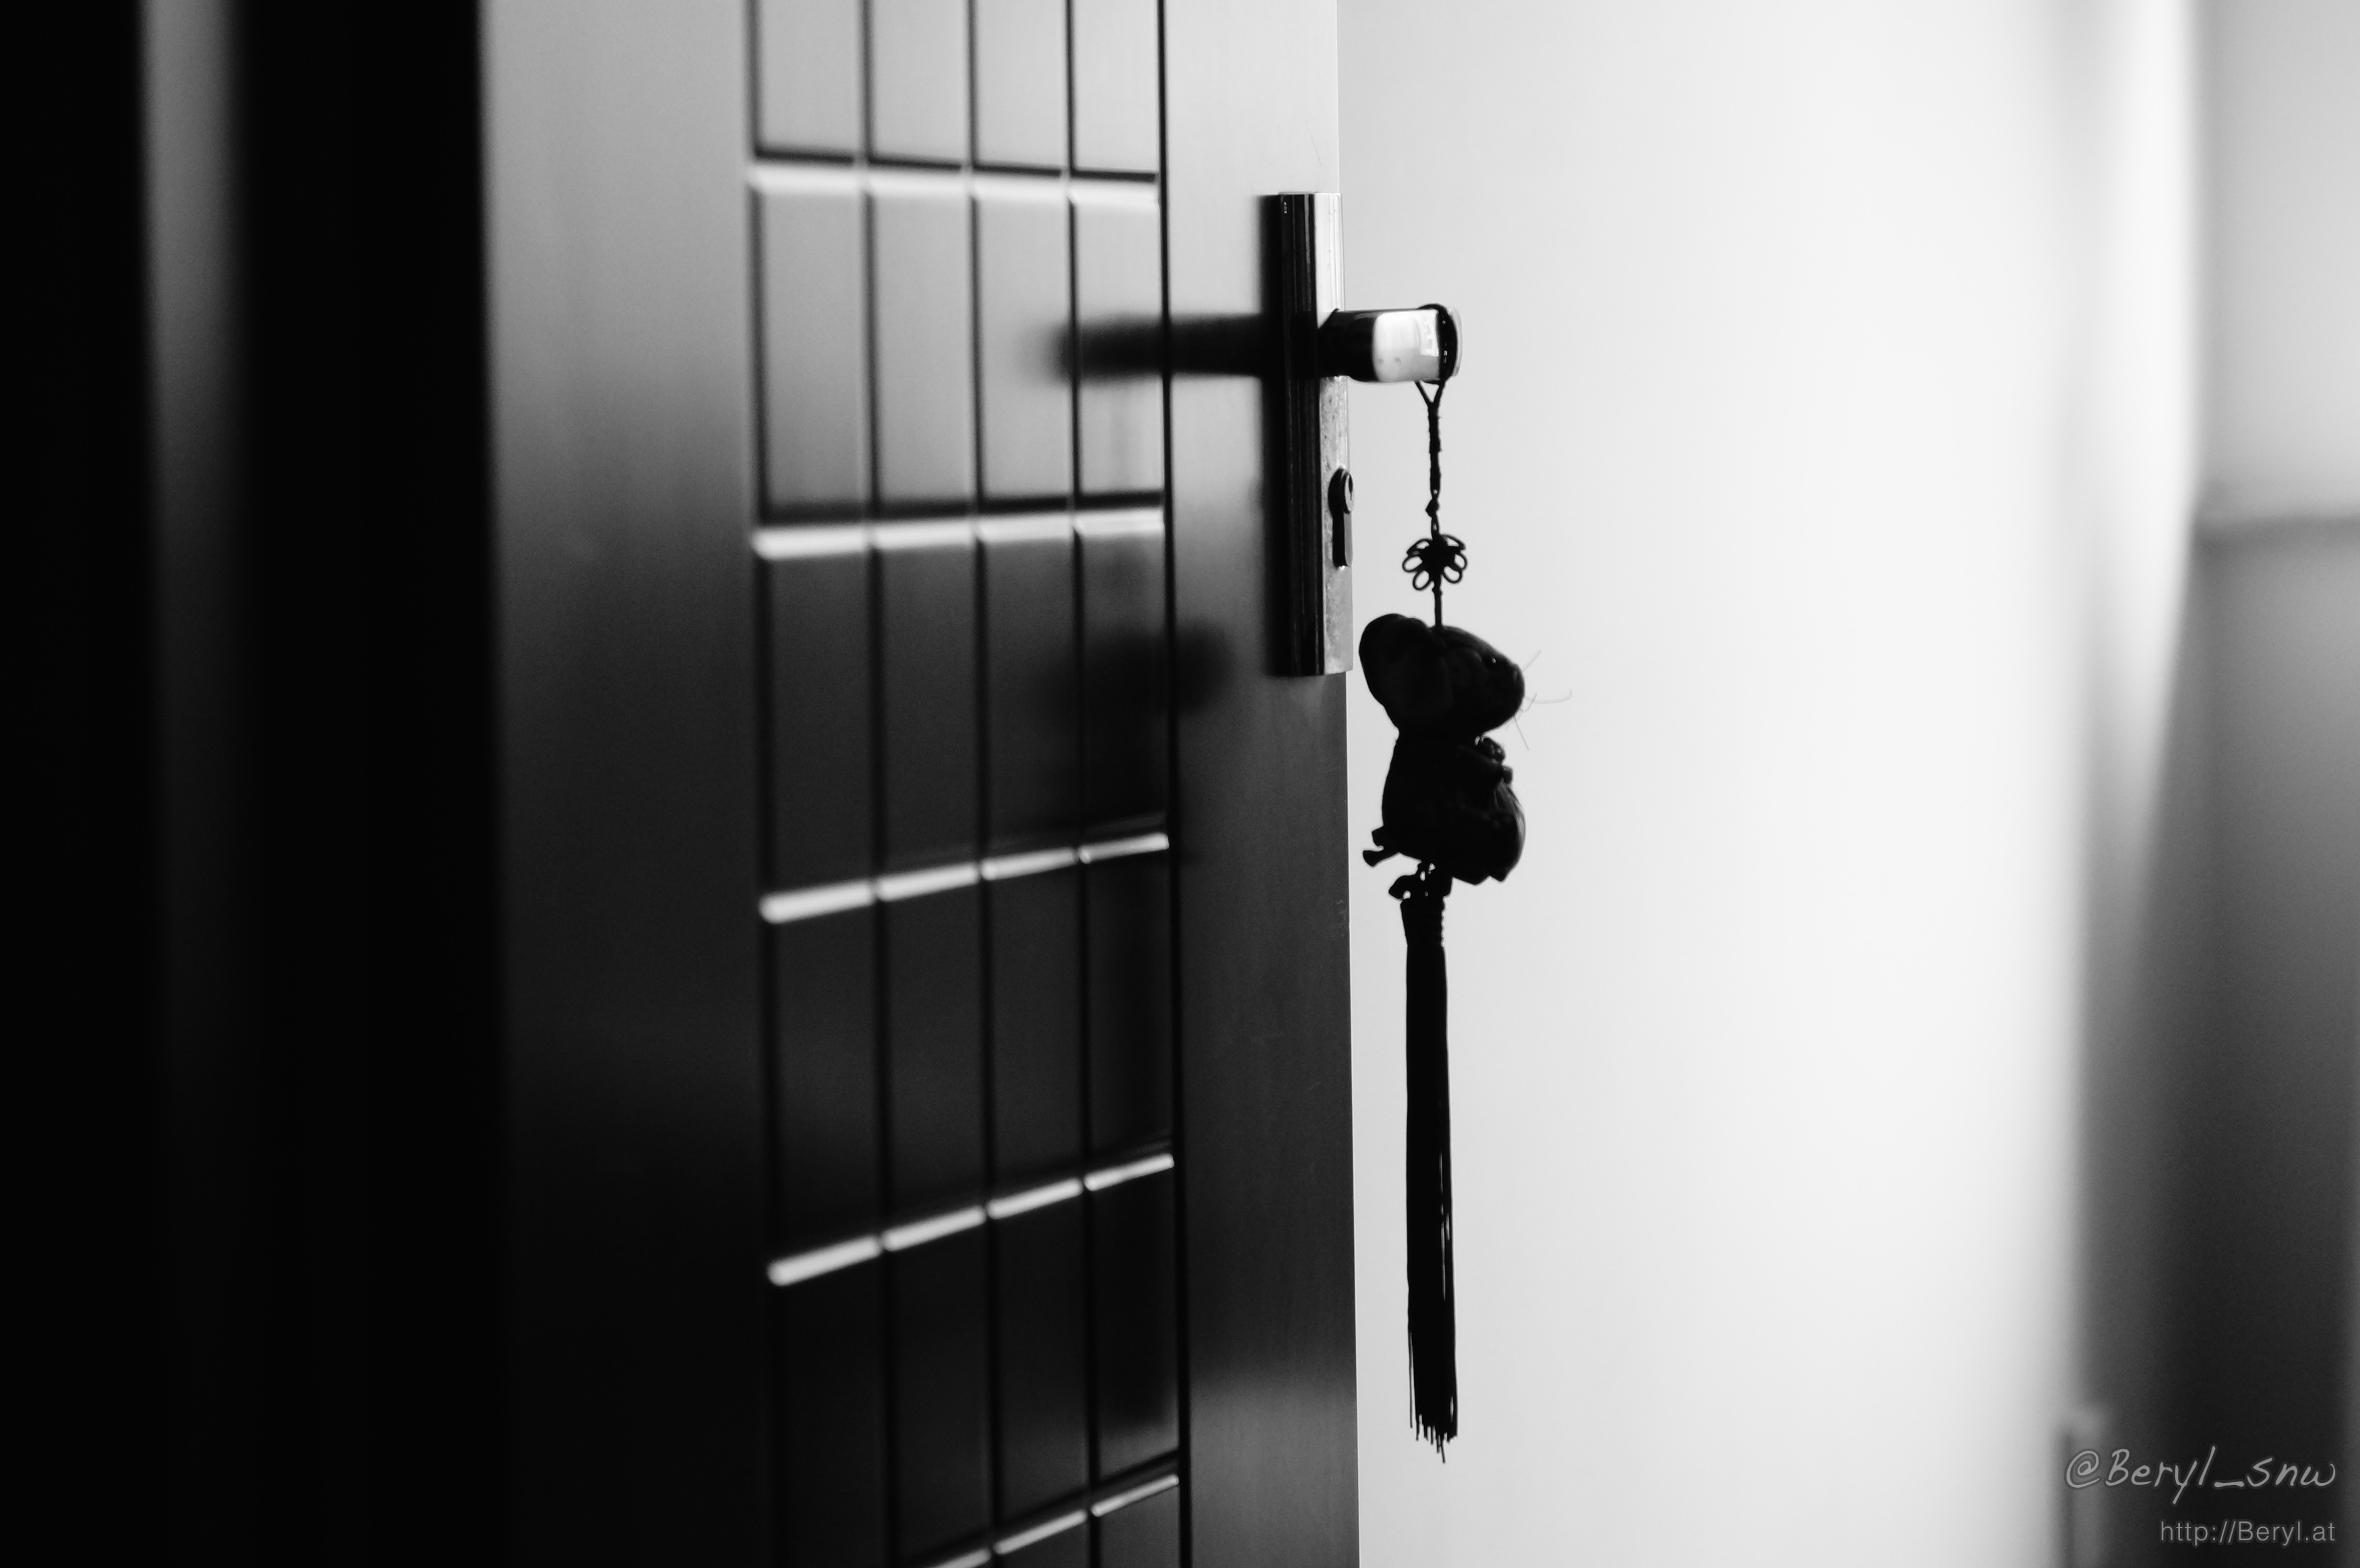
black and white, white, photography, home, chinese, black, furniture, room, monochrome, closeup, door, stilllife, canton, sony, nikkor, mirrorless, tele, nex, lensswap, 80200f28d, monochrome photography, plumbing fixture